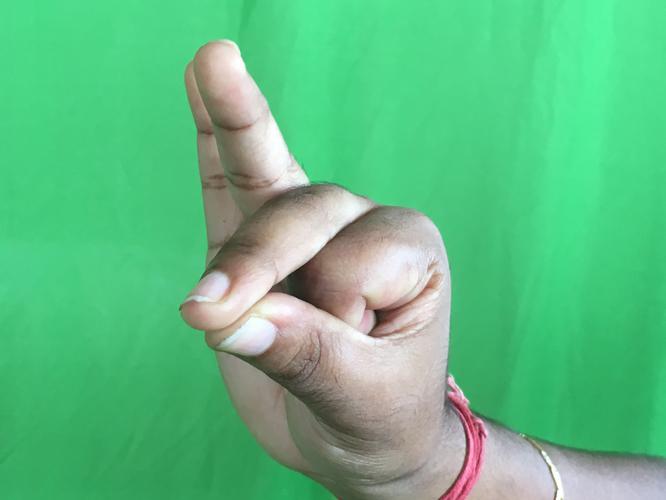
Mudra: Bramaram
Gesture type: single_hand